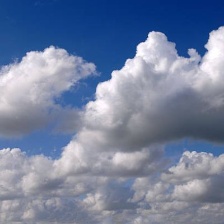
Cloud type: Stratus